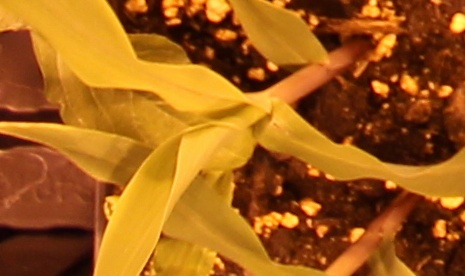
Label: Corn